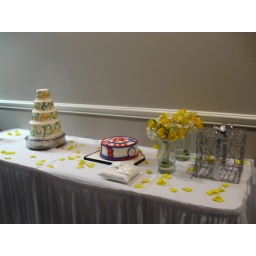
The wedding table with the 2 cakes made by the Kake Chick Bakery